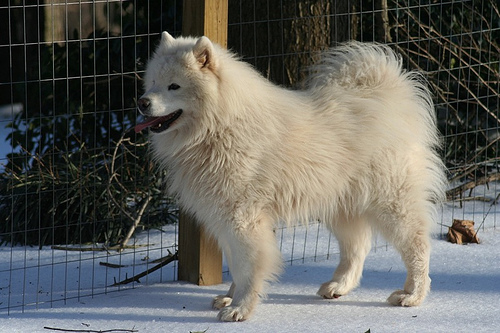
Animal: dog
Breed: samoyed